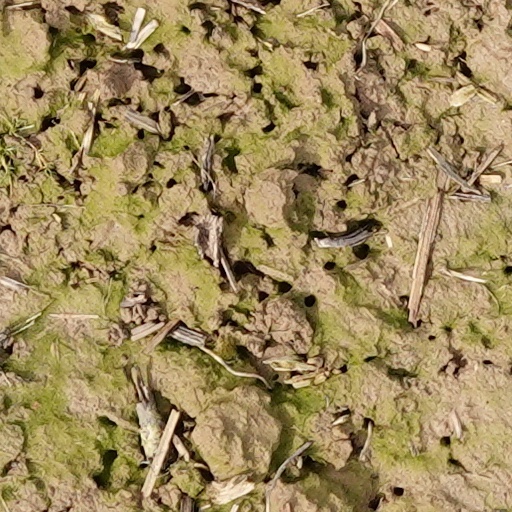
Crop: wheat